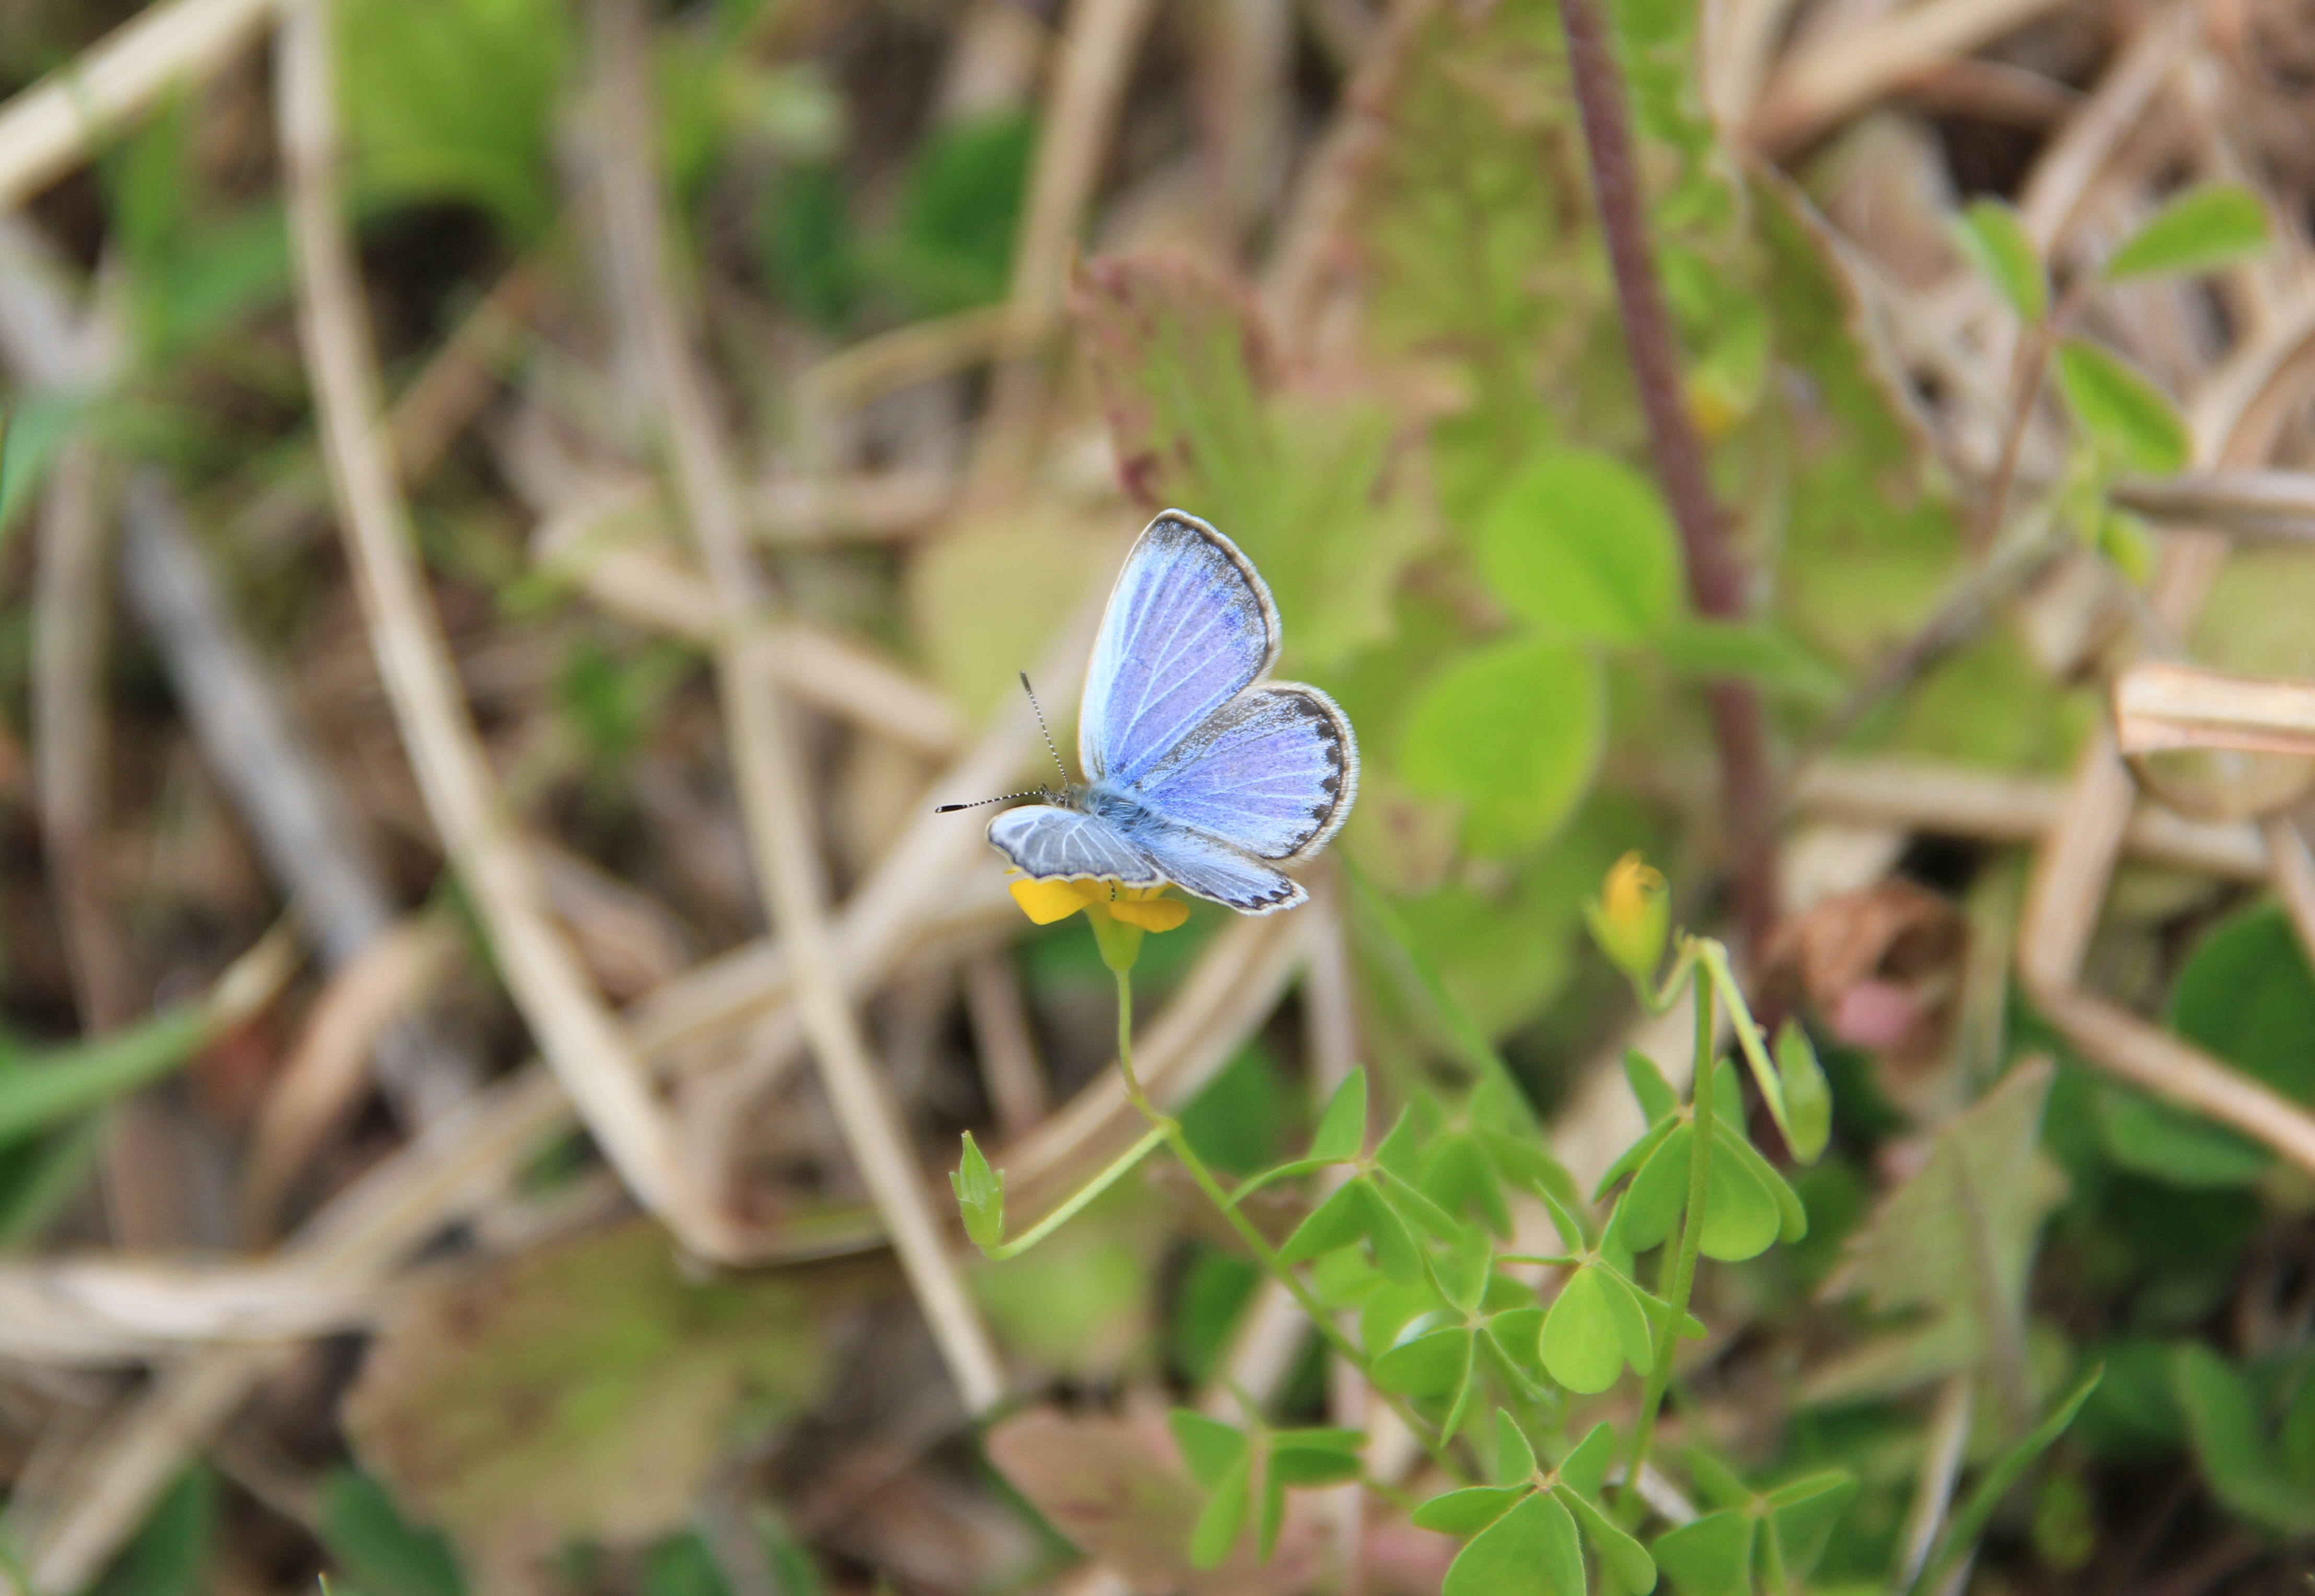
butterfly, plant, pollinator, insect, arthropod, common blue, petal, moths and butterflies, terrestrial plant, flower, wing, grass, groundcover, invertebrate, electric blue, herbaceous plant, flowering plant, mazarine blue, adonis blue, Celastrina, macro photography, annual plant, plant stem, brush footed butterfly, holly blue, wildlife, lycaenid, pieridae, polyommatus, wildflower, dragonflies and damseflies